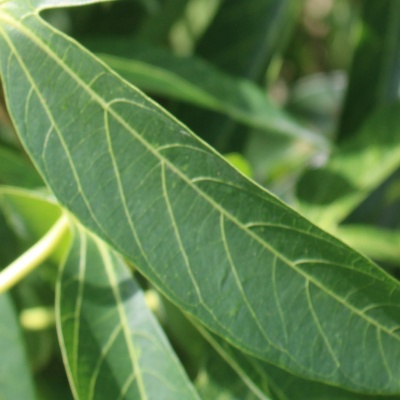
Crop: Cassava
Condition: green mite